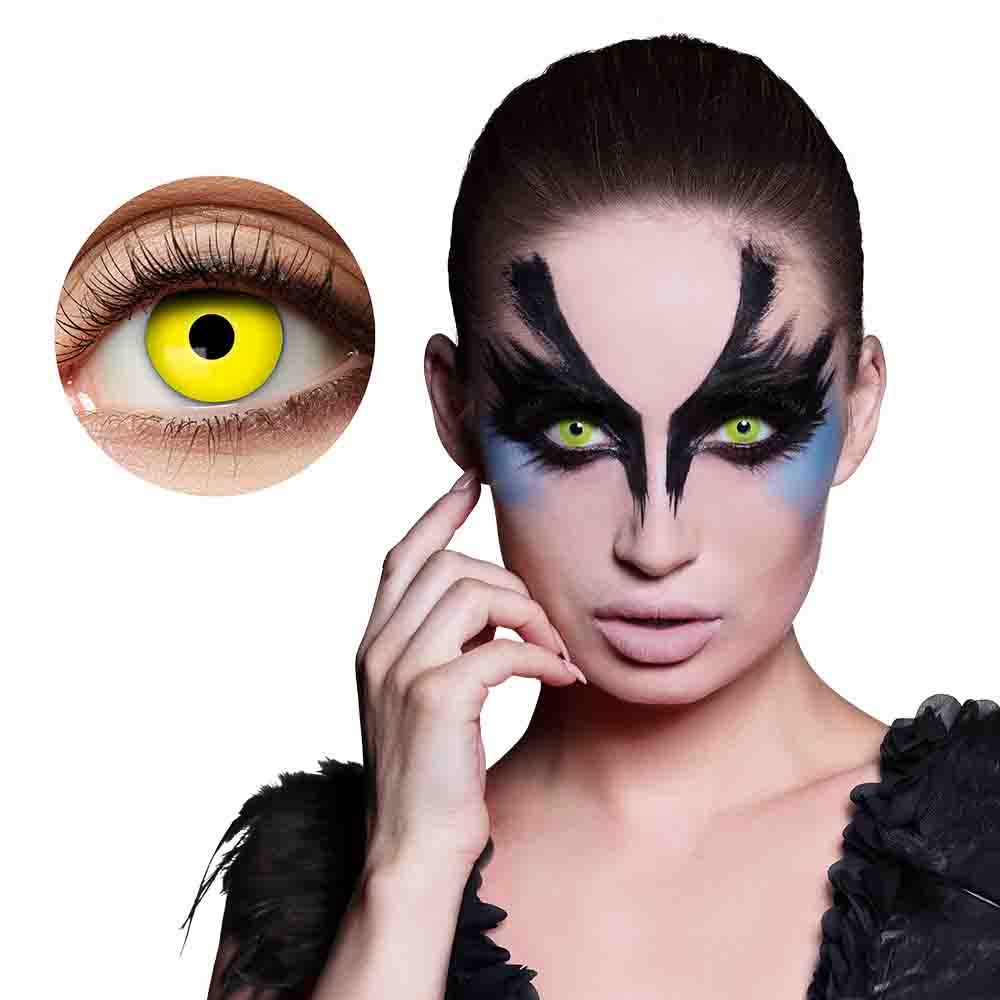
Geel Kraaieoog kleurlenzen
De kleurlenzen zijn weeklenzen. Deze gekleurde contactlenzen gebruik je net als echte lenzen, maar hiermee krijgen jouw ogen een volledig ander aangezicht. Deze contactlenzen kan je maximaal 7 dagen lang gebruiken en zijn per paar steriel verpakt in een doosje. De lenzen dienen onvoorwaardelijk vóór het eerste gebruik uit de originele verpakking genomen en minstens 4 uur lang in een verse contactlenzen vloeistof gelegd te worden . Je dient de lenzen te bewaren in een lenzenbewaarbakje gevuld met lenzenvloeistof . Handleiding voor effect contactlenzen De cosmetische zachte contactlenzen van Boland zijn volgens internationale veiligheidsnormen geproduceerd. Lees onderstaande gebruiksaanwijzing zorgvuldig door zodat je de contactlenzen gemakkelijk, met het hoogste draagcomfort en zekerheid kunt dragen. Indien je voor de eerste keer contactlenzen gebruikt dan dien je de draagtijd van de lenzen per keer langzaam op te voeren. Draag je lenzen voor de eerste keer, draag dan de lenzen niet langer dan drie uur per dag. Je kan per aansluitende dag de draagtijd met twee uur verlengen. De totale draagtijd van de contactlenzen mag niet hoger dan tien uur per dag zijn. De contactlenzen zijn niet geschikt voor kinderen onder achttien jaar. Gebruikstips Raak de contactlenzen alleen aan met schone, droge handen. Bij het eerste keer openen van de verpakking dien je erop te letten dat de contactlens heel is en geheel door lenzenvloeistof is omringd. Je mag in geen geval de lens gebruiken indien deze beschadigd of uitgedroogd is. De contactlenzen hebben na opening een maximale levensduur van één maand en dienen aansluitend te worden weggegooid. Aanbrengen 1. Neem de lens uit de verpakking. 2. Leg de lens op de rechter wijsvinger en overtuig je ervan dat de lens in de juiste richting omhoog ligt. 3. Houd je bovenste ooglid met de linkerwijs- en middelvinger wijd geopend, terwijl je het onderste lid met je rechter middelvinger geopend houdt. 4. Plaats de lens midden op het oog. 5. Herhaal stap 1 tot en met 4 met de andere lens. Verwijderen Kijk naar boven en houdt uw onderste ooglid naar beneden. Druk de lens met de duim en een vinger voorzichtig licht naar elkaar toe en verwijder aansluitend de lens. Reinigen en desinfecteren Volg altijd de aanwijzingen op de contactlenzen vloeistoffles. Indien de contactlenzen een keer te droog zijn, zijn deze zeer kwetsbaar en dienen de contactlenzen met uiterste voorzichtigheid behandeld te worden. Leg in dit geval de contactlenzen minimaal vier uur in een schone contactlenzenvloeistof. Nadien dien je de contactlenzen eerst te reinigen en desinfecteren voordat je de contactlenzen opnieuw gebruikt. Voor het gebruik moet je de lenzen op eventuele beschadigingen controleren. Indien je twijfel heeft over de contactlenzen kwaliteit dien je eerst een opticien te bezoeken en de contactlenzen te laten testen voordat je de contactlenzen opnieuw draagt. Aanwijzing Aansprakelijkheid wordt niet genomen indien de cosmetische contactlenzen onjuist zijn gebruikt. Wij raden je aan een arts of opticien te bezoeken om je het correcte gebruik van contactlenzen uit te laten leggen en nadien met de arts of opticien het aanbrengen en verwijderen te oefenen. Veiligheidsvoorschriften Denk er steeds aan dat de gezondheid van jouw ogen beslissend is voor een goed zichtvermogen. Ga geen enkel risico aan door nalatigheid of ijdelheid. Houdt je aan de onderstaande gebruiksvoorschriften. 1. Wij raden je aan elke maand de contactlenzen te vernieuwen en dagelijks onderhoud te verrichten. 2. Indien je vragen hebt m.b.t. tot gebruik van de contactlenzen raadpleeg jouw arts of opticien. 3. Gebruik nooit een reeds gebruikte contactlenzenvloeistof nog een keer. 4. Raadpleeg de bijsluiter met betrekking tot houdbaarheid en gebruiksaanwijzing. 5. Verwijder direct je contactlenzen en bezoek een opticien of arts indien je ogen pijn doen, rood worden, een brandend gevoel geven, jouw zichtvermogen door lichtreflexen of kleurvelden gestoord is. 6. Verwijder de contactlenzen voor het slapen of indien je voor een langere tijd uitrust. 7. Houdt je vingernagels kort aangezien lange vingernagels de lenzen kunnen beschadigen. 8. Draag geen contactlenzen indien je onder behandeling bent van een oogarts. Vraag bij je oogarts na of je contactlenzen mag gebruiken. 9. Gebruik geen speeksel om de contactlenzen te reinigen of vochtig te maken. 10. Draag geen contactlenzen indien je oogmedicatie of oogdruppels gebruikt. 11. Draag nooit contactlenzen indien deze beschadigd, niet te verwijderen restbestanden hebben of gekrast zijn. 12. Doe eerst de contactlenzen in voordat je oog make-up gebruikt. Zorg er altijd voor dat u de contactlenzen uit doet alvorens je de oog make-up verwijderd. Gebruik vezelvrije, water oplosbare en olievrije producten. 13. Gebruik geen scherpe oplosmiddelen als je de contactlenzen draagt. 14. Gebruik nooit huishoudproducten (zoals bijvoorbeeld desinfecteermiddelen) of leidingwater om de contactlenzen te reinigen. je kan hierdoor jouw ogen ernstige schade toebrengen. 15. Draag de contactlenzen niet in een rokerige ruimte of vochtige omgeving. 16. Houdt het contactlenzen opbergdoosjes schoon. 17. Zwem nooit met de contactlenzen, tenzij je een waterdichte zwembril gebruikt. 18. Bewaar de contactlenzen buiten het bereik van kinderen. 19. De contactlenzen mogen niet in contact komen met haarlak of andere cosmetische sprays. 20. Draag geen contactlenzen als er giftige of irriterende gassen in de omgeving zijn. 21. Draag deze contactenlenzen nooit over je eigen contactlenzen. Schmink Specialist is niet aansprakelijk voor nadelige gevolgen door oneigenlijk gebruik van deze contactlenzen. De contactlenzen zijn uitsluitend voor persoonlijk gebruik, leen ze niet aan anderen uit !
Brand: Boland
Category: Health & Beauty > Personal Care > Vision Care > Contact Lens Care > Contact Lenses > Weekly Contact Lenses